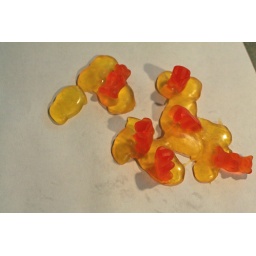
orange gummy brings friends to party in horrifying remains of yellow gummies. (5)